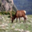
Label: deer